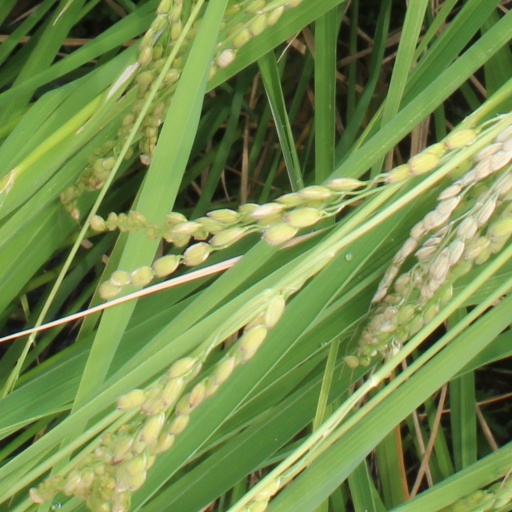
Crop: rice